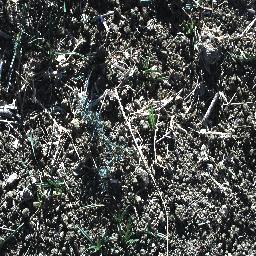
Label: prickly_acacia